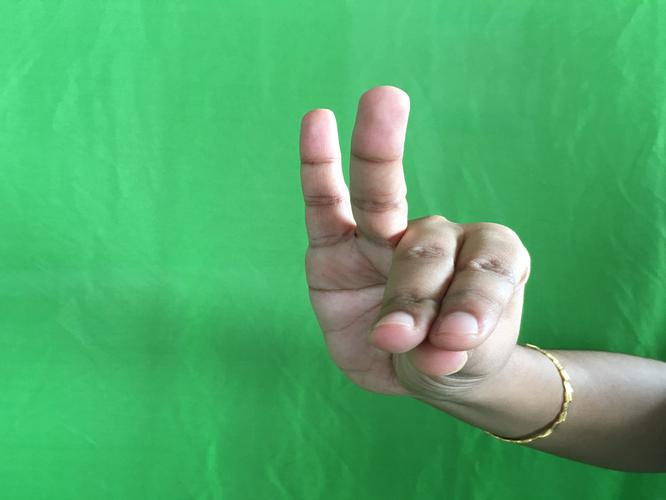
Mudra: Katakamukha_1
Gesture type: single_hand